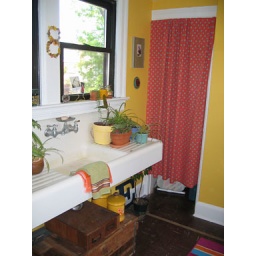
behind the orange curtain is a super messy craft closet. the white sink originally lived in my kitchen.